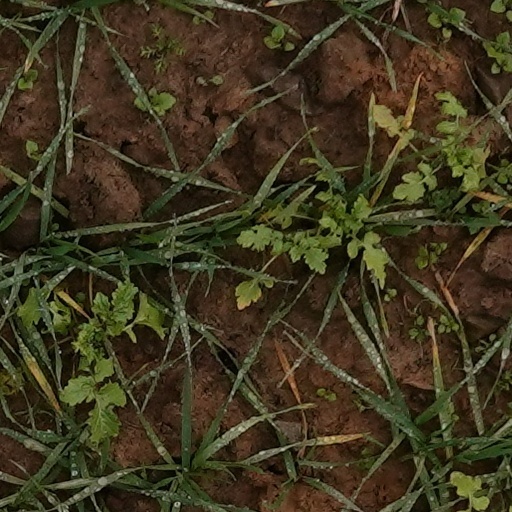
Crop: wheat